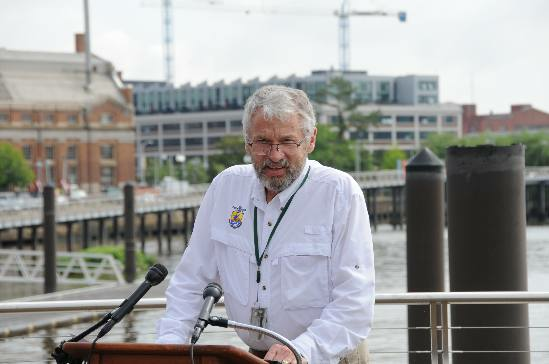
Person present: Yes